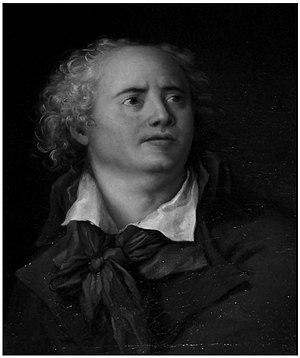
René Delaville-Leroulx (1749-1797)
René Le Roulx de La Ville, dit Delaville-Leroulx, est un administrateur et homme politique français.